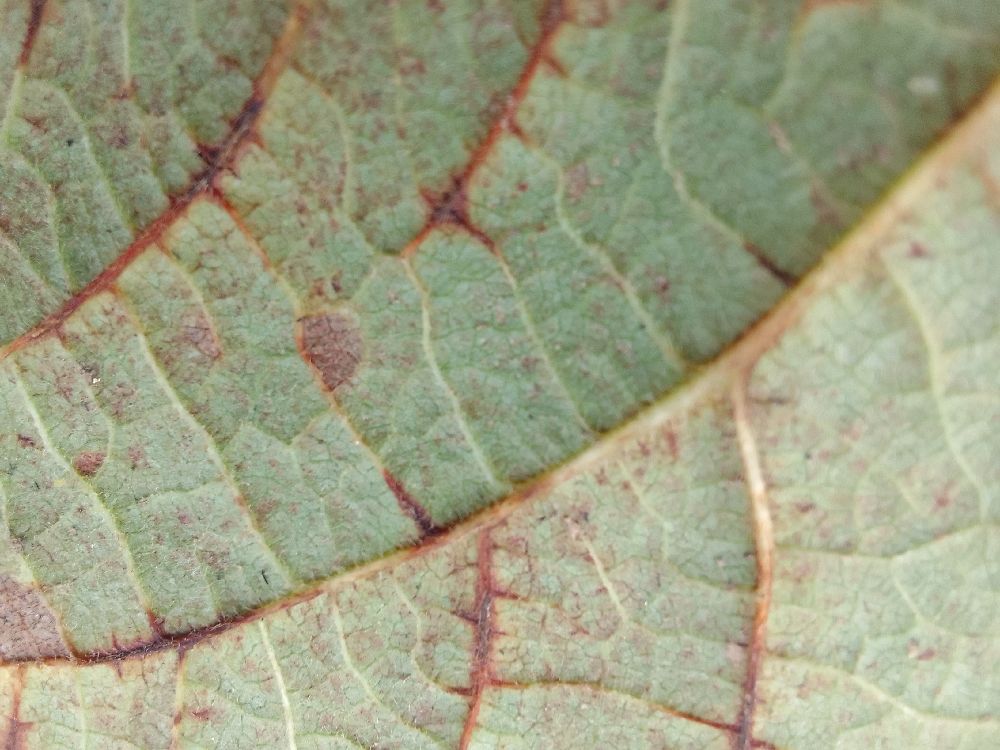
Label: anthracnose